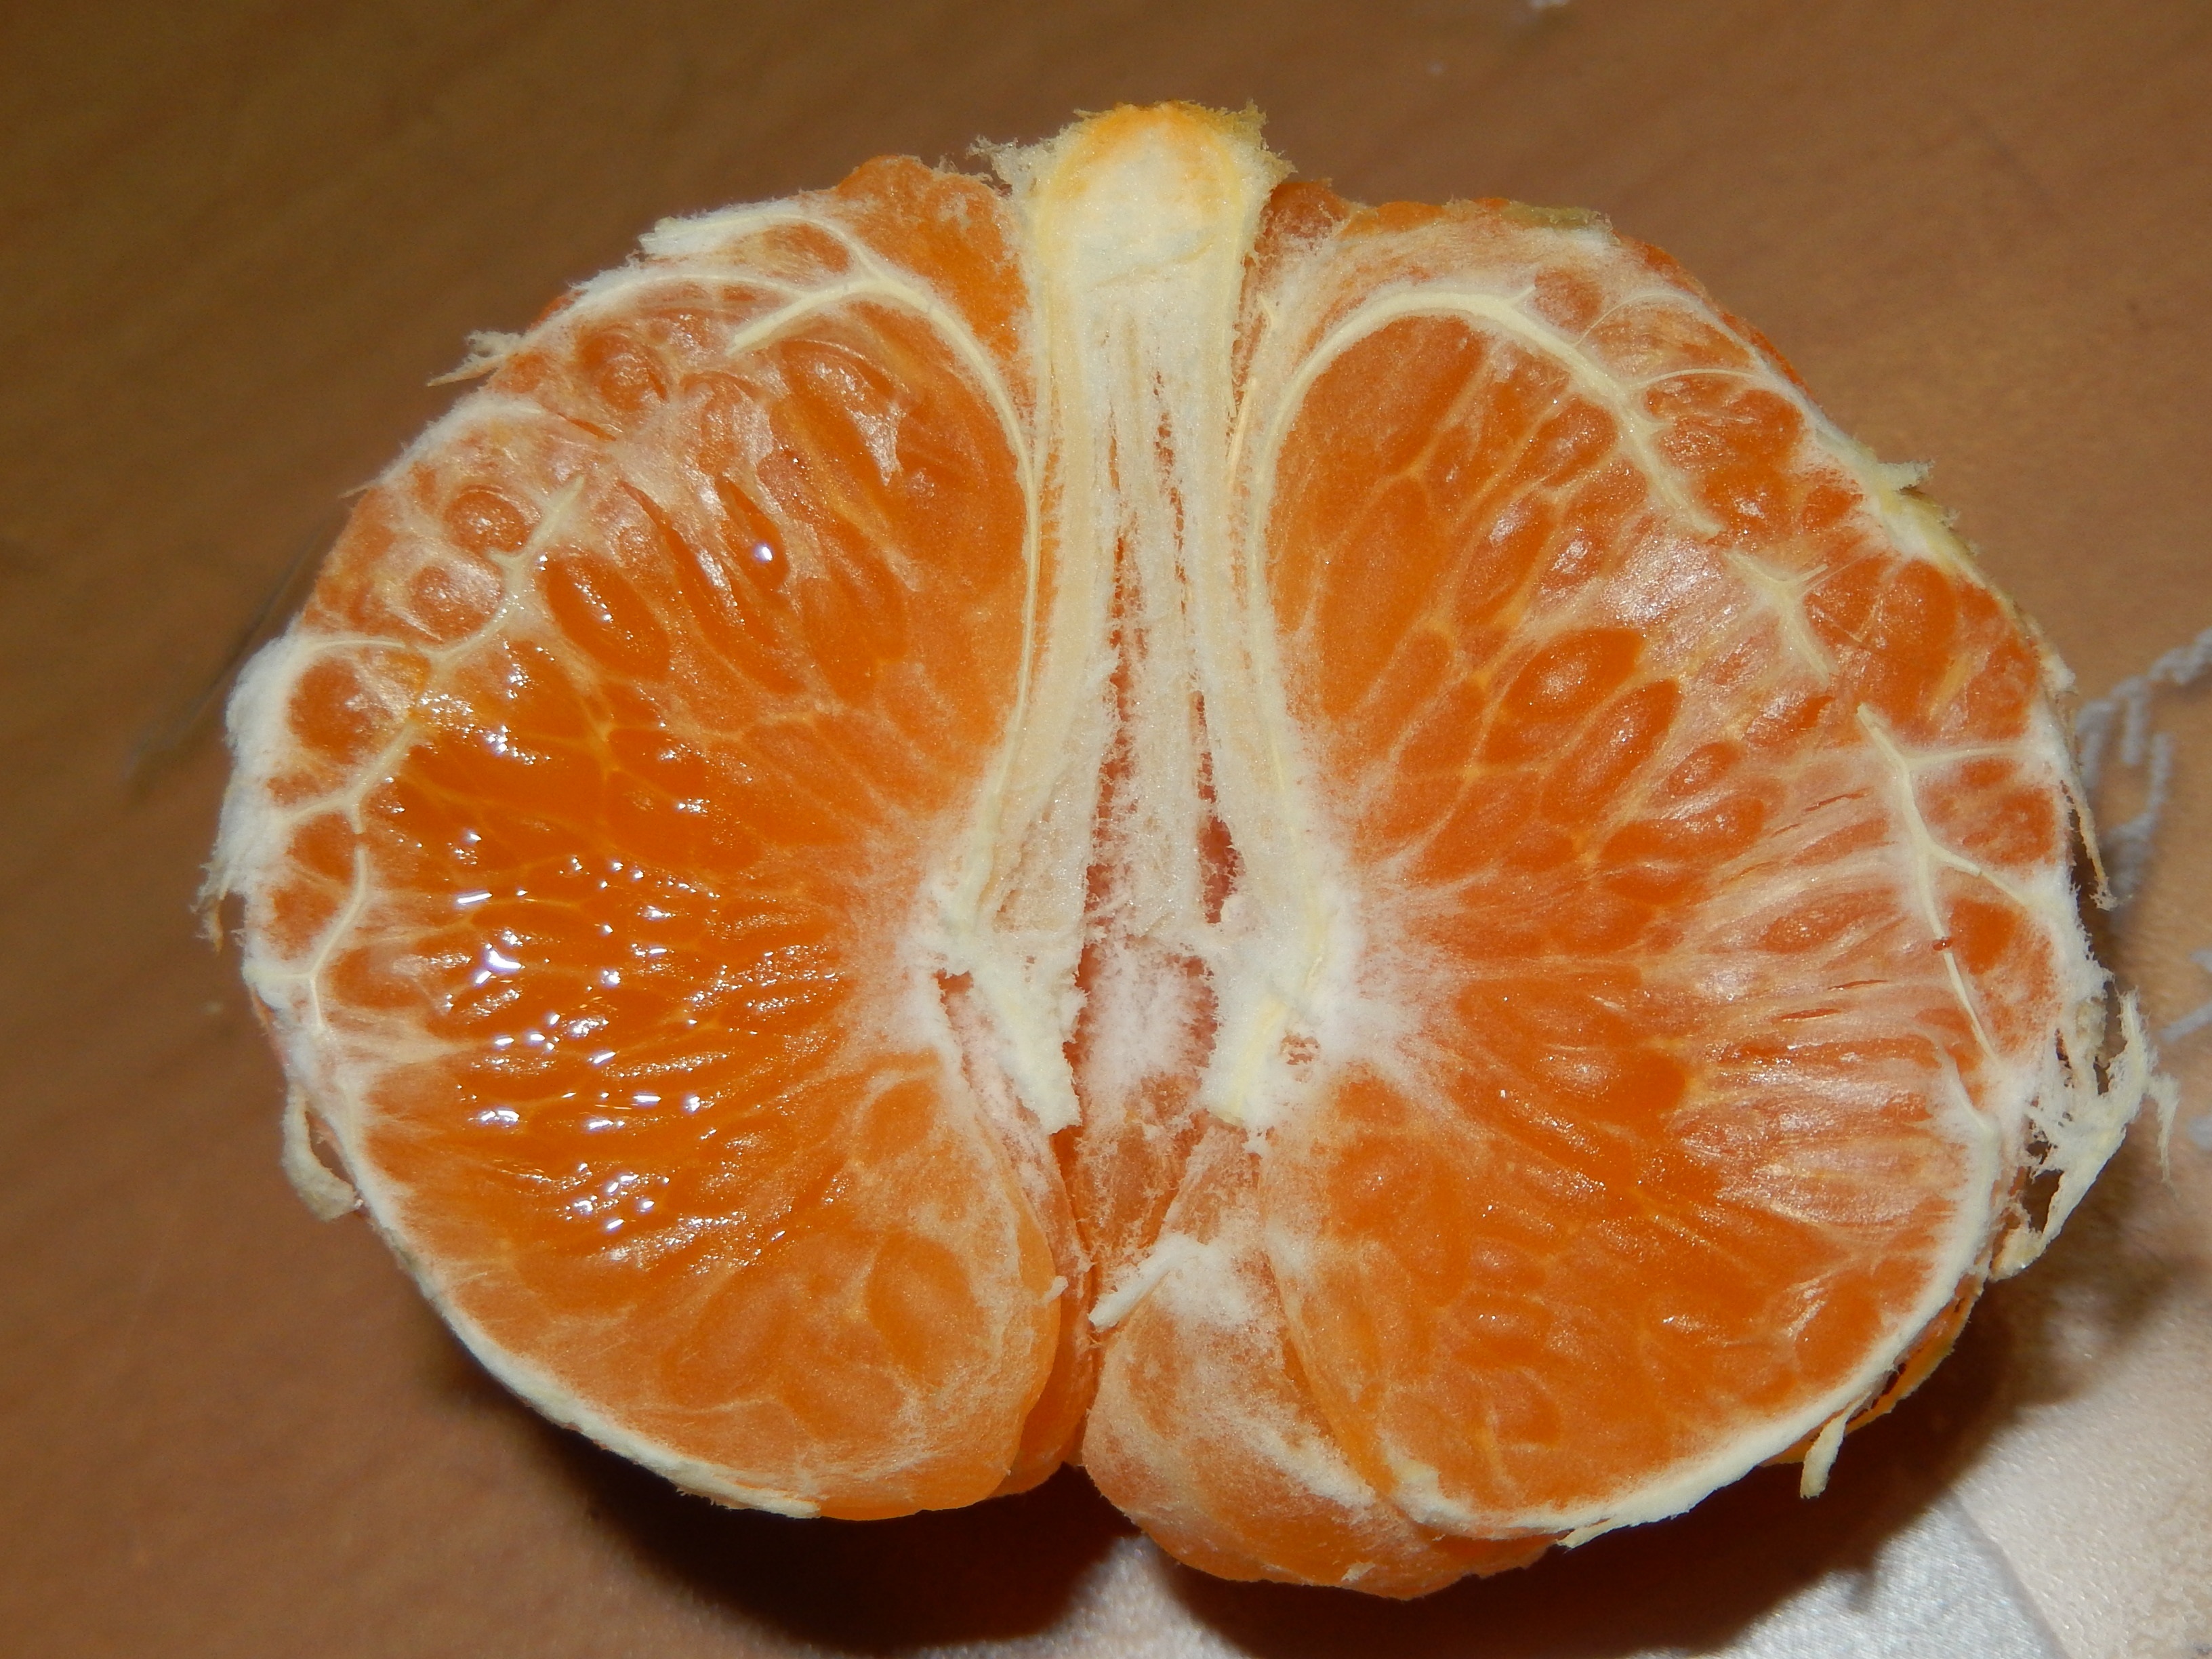
plant, fruit, orange, food, produce, grapefruit, tangerine, mandarin, clementine, citrus, flowering plant, bitter orange, mandarin orange, land plant, tangelo